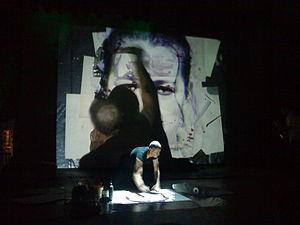
Le Collectif de la Dernière Tangente lors du Festival de la cité à Lausanne en 2010
Le Festival de la cité est un festival des arts et de la découverte qui a lieu chaque année sur la colline homonyme de Lausanne en Suisse au mois de juillet.